Julius Harburger

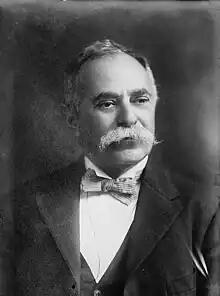
Julius Harburger circa 1913

Julius Harburger ( – November 9, 1914) was a New York City politician. He was elected as the Sheriff of New York County, New York, from 1911 to December 31, 1913. He also served as the Coroner of New York City, in 1907 serving as the president of the board of coroners.